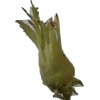
Label: peanut_shell_1x